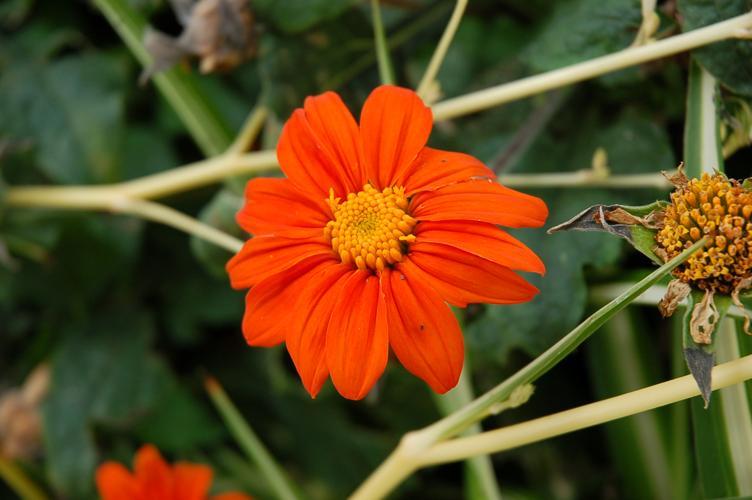
Label: orange dahlia